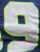
Number: 9